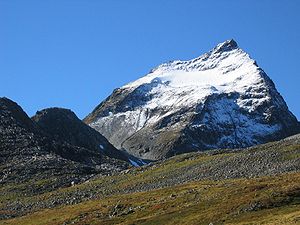
Slogen / Galleri
Slogen er en af de mest besøgte bjergtoppe i Norges Sunnmørsalper. Bjerget er 1.564 meter højt og ligger for enden af Norangsfjorden, der er en fjordarm til Hjørundfjorden i Ørsta kommune.